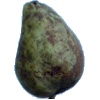
Label: pear_stone